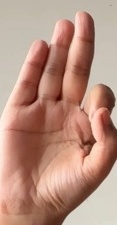
ASL sign: F